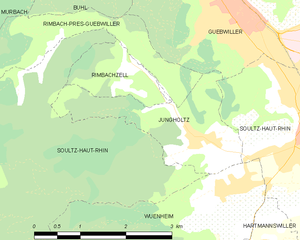
Carte des communes françaises